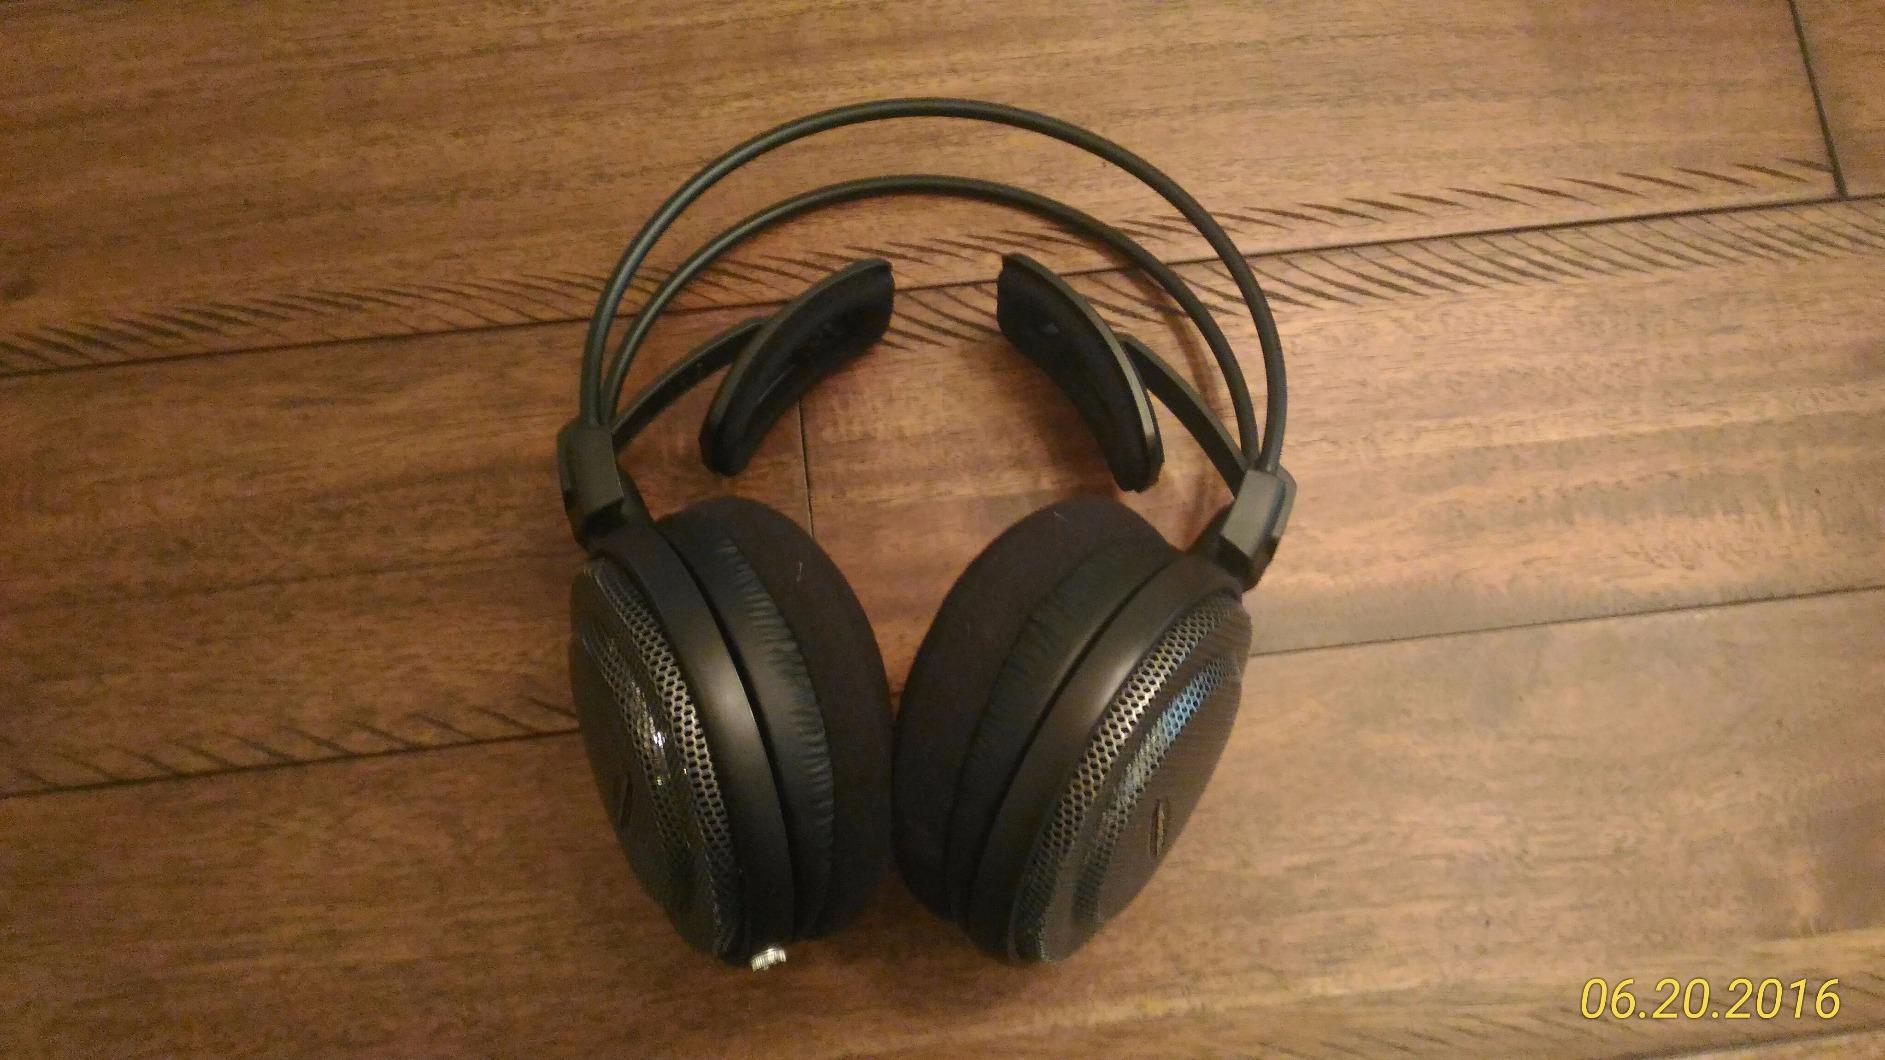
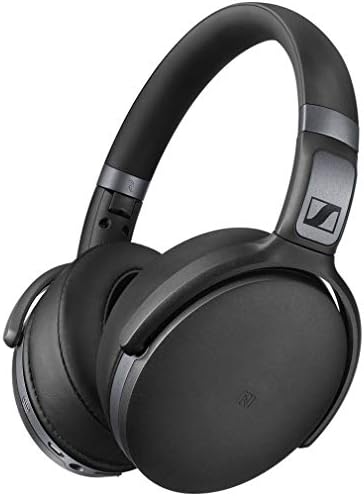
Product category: headphones
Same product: no